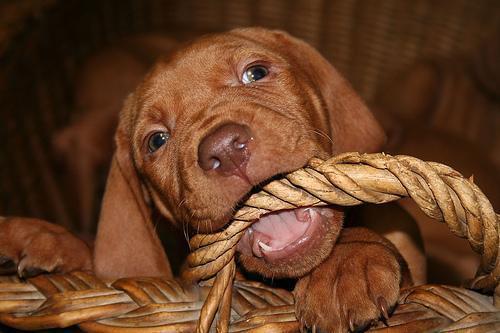
vizsla